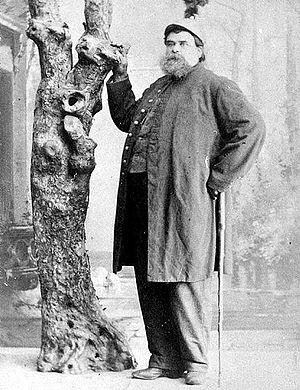
Goshen Routh ou Routh Goshen était connu sous le nom de Colonel Routh Goshen, nom de scène qui lui a été attribué par Phineas Taylor Barnum, fondateur du cirque Barnum. Il était présenté comme l'homme le plus grand du monde avec une taille de 2,40 m pour 280 kg, alors qu'il ne mesurait en fait que 2,26 m et pesait 180 kg. Alors que son vrai nom et sa date de naissance ont toujours été cachés du public, une lettre anonyme postée en 1980 indiquait que son vrai nom était Arthur James Caley et qu'il était né sur l'île de Man en 1824. Selon d'autres sources, en revanche, il était né à Jérusalem le 5 mai 1837. Ses origines demeurent à ce jour opaques.